Hatlestrand Church

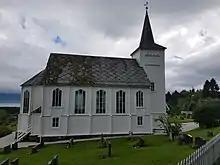
View of the church

Hatlestrand Church is a parish church of the Church of Norway in Kvinnherad Municipality in Vestland county, Norway. It is located in the village of Hatlestrand. It is the church for the Hatlestrand parish which is part of the Sunnhordland prosti (deanery) in the Diocese of Bjørgvin. The white, wooden church was built in a long church design in 1885 using plans drawn up by the architects Conrad Fredrik von der Lippe and Kjartan Imsland. The church seats about 140 people.